Good Mourning (Grey's Anatomy)

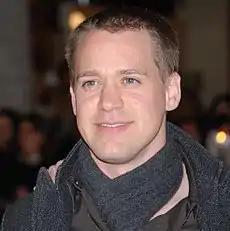
"Good Mourning" is the first episode T. R. Knight did not appear in.

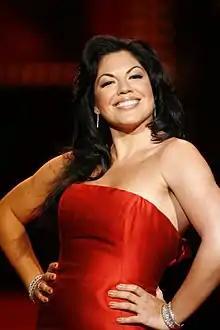
Sara Ramirez's performance as Callie Torres was highly praised by several critics.

"Good Mourning" was written by Krista Vernoff and directed by Ed Ornelas. Joe Mitacek served as editor, while Donald Lee Harris was the production designer for the episode. Featured music includes Sweet Honey in the Rock's "Wade In The Water" and Joy Williams's "Speaking A Dead Language". This episode marked the first absence of T. R. Knight's character, George O'Malley, following his character's death. Knight was released from his contract at the end of Season 5 due to disagreements with series creator Shonda Rhimes over the lack of screen time for O'Malley. When asked to make a flashback appearance in Season 6, Knight declined.